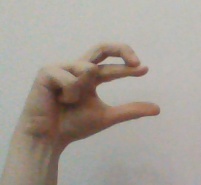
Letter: thal